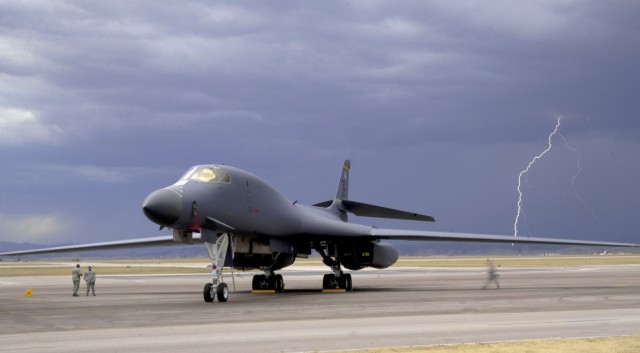
Vehicle type: Planes